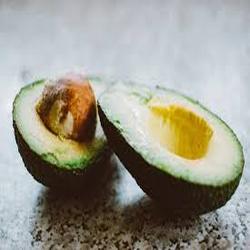
Label: Avocado